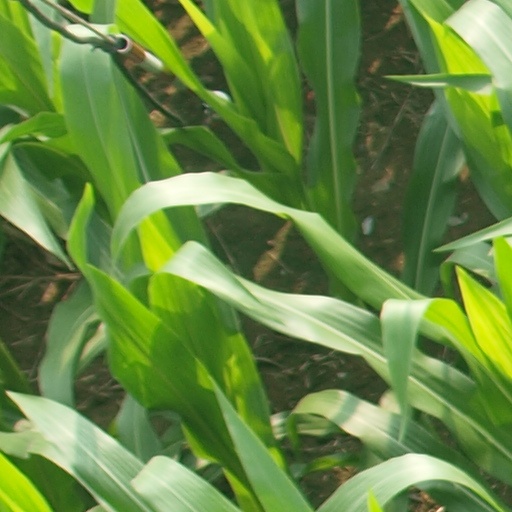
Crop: maize; corn